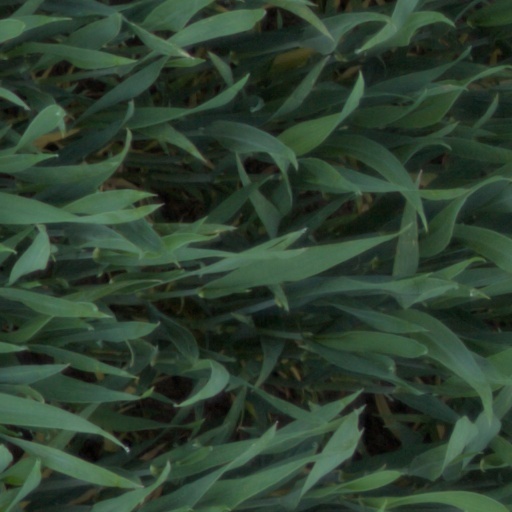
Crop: wheat